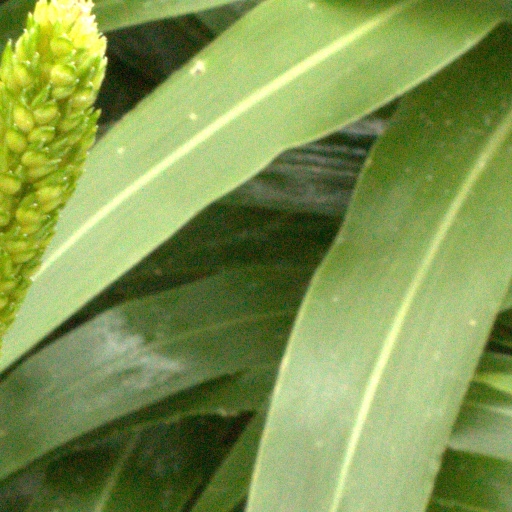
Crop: sorghum